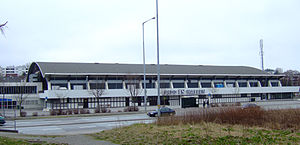
Stavanger / Kultur / Sport / Ishockey
Siddishallen var Stavanger Oilers sin tidligere hjemmearena